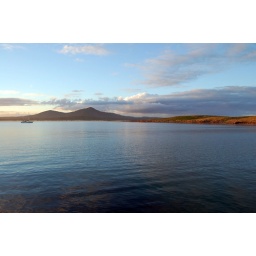
sail boat in the harbour